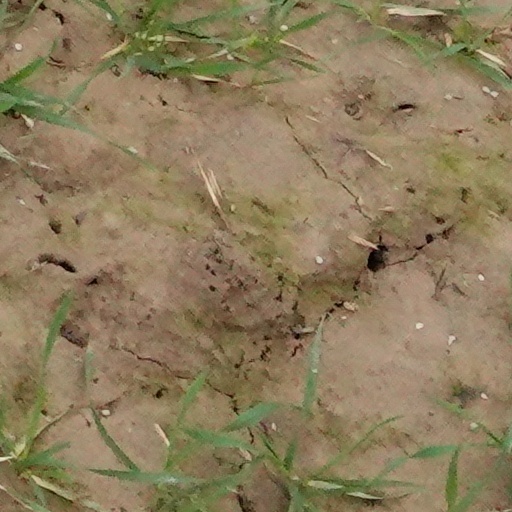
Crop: wheat